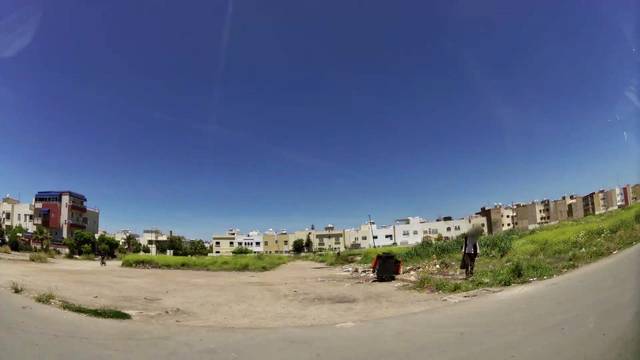
Region: Morocco
Coordinates: 34.025, -5.012